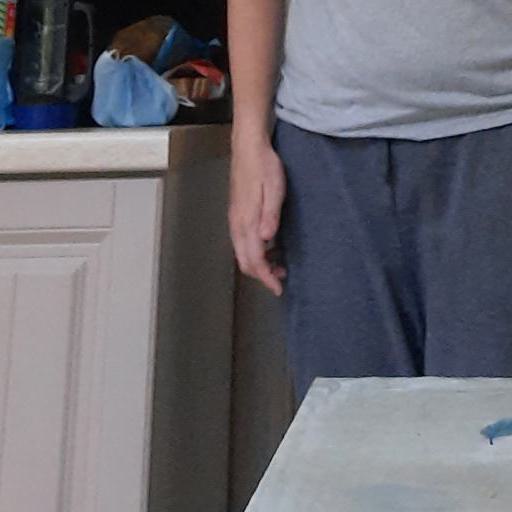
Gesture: no_gesture